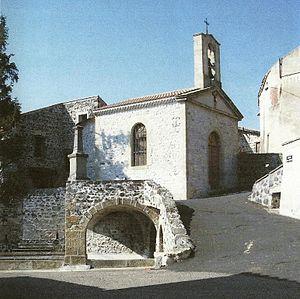
La Chapelle de Lavelle et les voutes du lavoir